ERAmerica

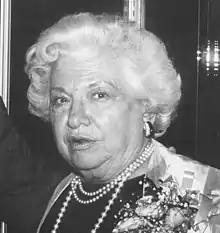

In 1976, Jane Wells served as campaign director of ERAmerica. In the early 1980s, Mary Hatwood Futrell served as president. In 1982, Kathleen Currie served as director of public relations.